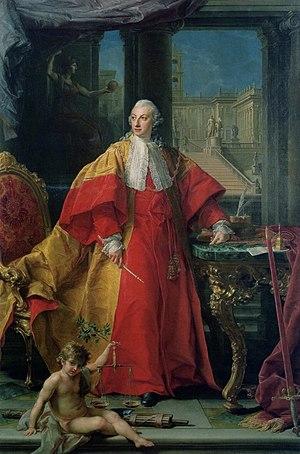
Les Rezzonico sont une famille patricienne de Venise, originaire d'un Andrea Erecco de Guido della Torre. Ils s'étaient établis à Rezzonico sur le lac de Côme, où ils possédaient divers fiefs et des croix dans la religion des Hospitaliers. Pour ce motif, ils maintinrent longtemps le nom de famille de della Torre - Rezzonico.